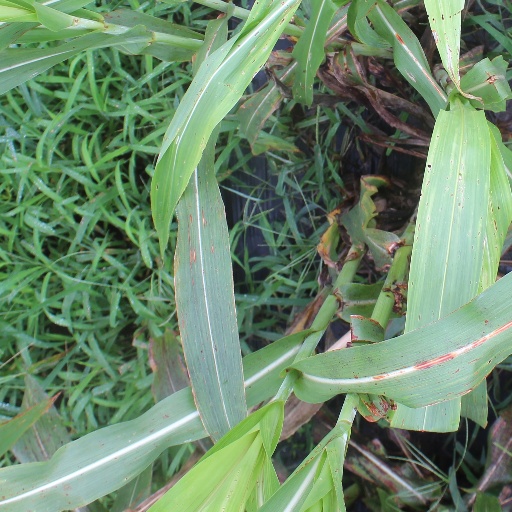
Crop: sorghum